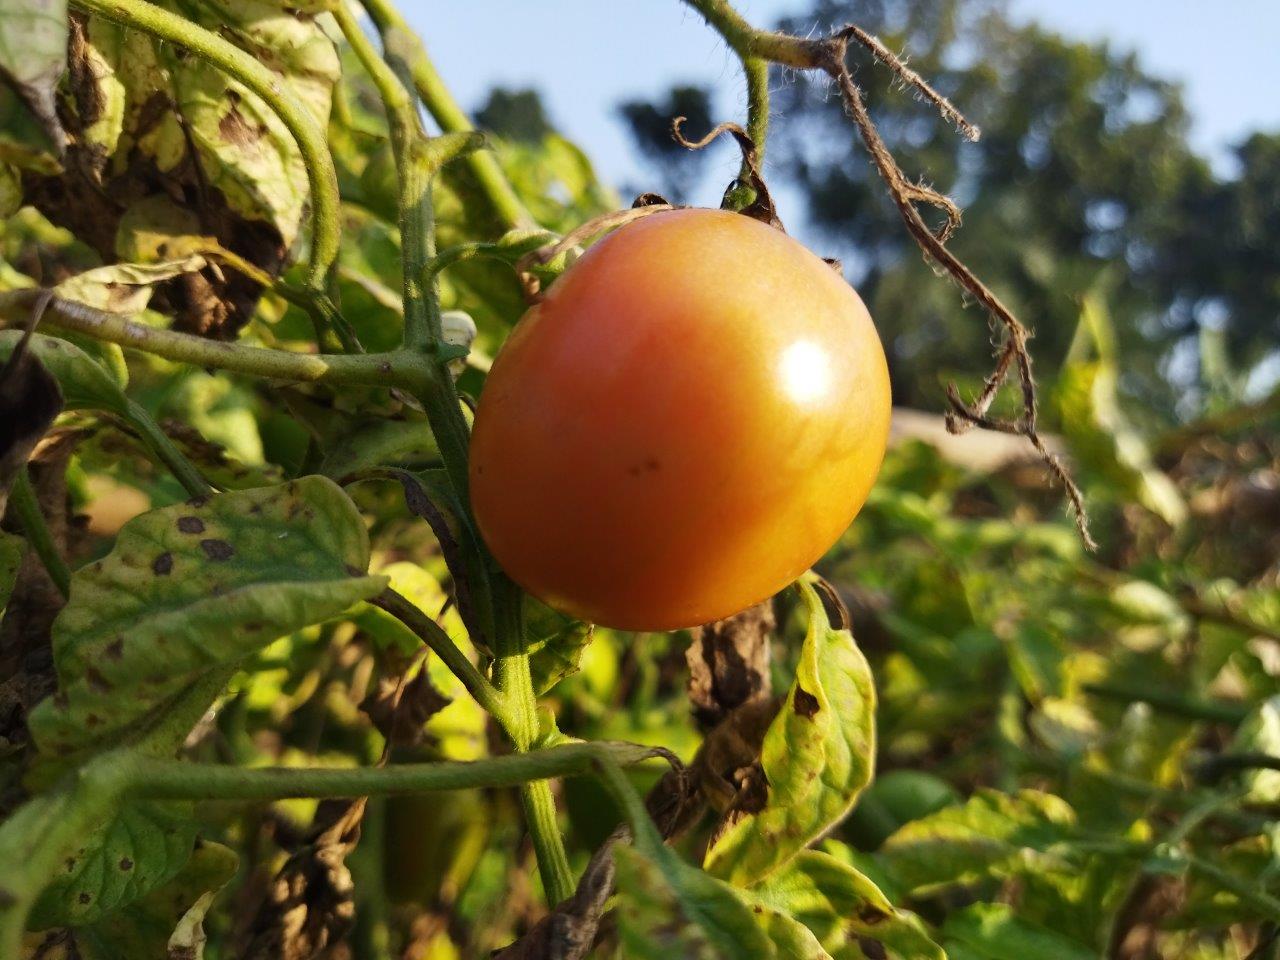
Maturity: Mature